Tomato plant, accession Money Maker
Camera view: horizontal (90 deg, fisheye); turntable rotation: 180 degrees
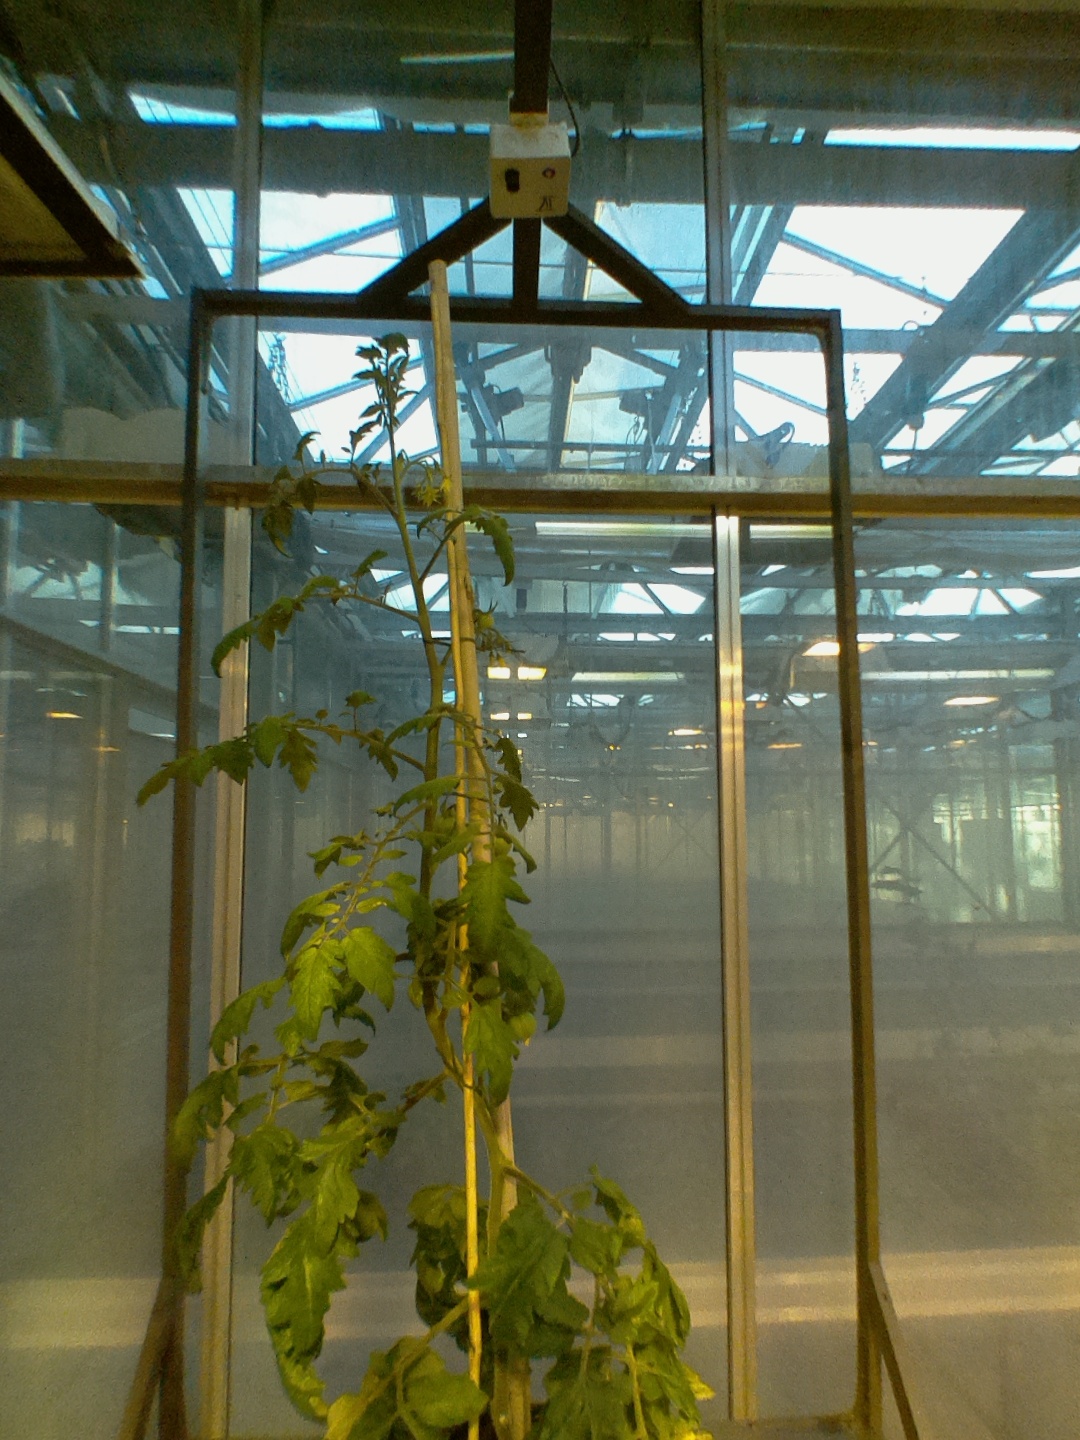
BBCH growth stage 72: 20%-30% of final fruit size